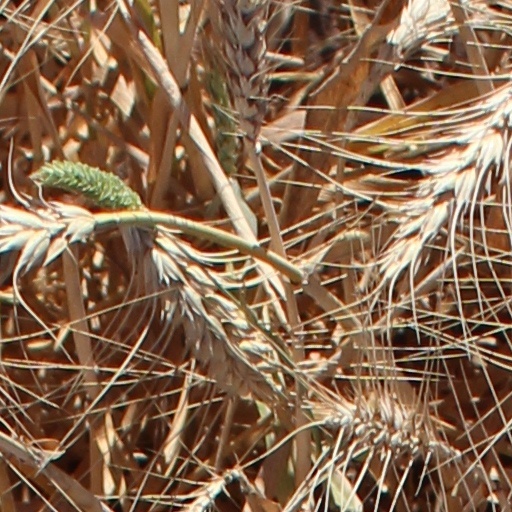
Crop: wheat